2015–16 Zika virus epidemic

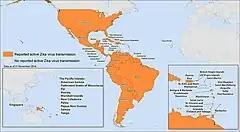
Countries and territories with active transmission of the Zika virus November 21, 2016

An epidemic of Zika fever, caused by Zika virus, began in Brazil and affected other countries in the Americas from April 2015 to November 2016. The World Health Organization (WHO) declared the end of the epidemic in November 2016, but noted that the virus still represents "a highly significant and long term problem". It is estimated that 1.5 million people were infected by Zika virus in Brazil, with over 3,500 cases of infant microcephaly reported between October 2015 and January 2016. The epidemic also affected other parts of South and North America, as well as several islands in the Pacific.